Poggibonsi

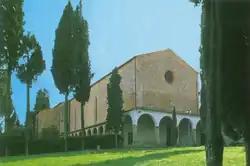
The Basilica of San Lucchese

The municipality is formed by the city of Poggibonsi and the towns and villages ("frazioni") of Bellavista and Staggia Senese. Other notable villages include Case Bolzano, Castiglioni, Cedda, Cinciano, Gavignano, Lecchi di Staggia, Luco, Montemorli, Papaiano, Piandicampi, Sant'Antonio del Bosco and Talciona.